List of cities in Kagoshima Prefecture by population

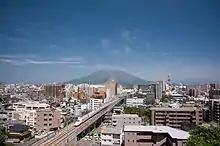
Kagoshima

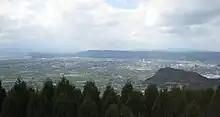
Kirishima

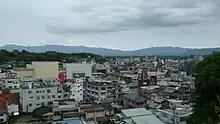
Kanoya

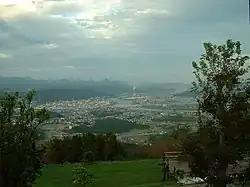
Satsumasendai

The following table lists the 24 cities, towns and villages in Kagoshima with a population of at least 10,000 on October 1, 2020, according to the 2020 Census. The table also gives an overview of the evolution of the population since the 1995 census.